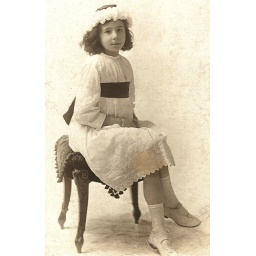
A studio photograph of a girl in white with a dark sash taken by Nola of 117, Tottenham Court Road W1.